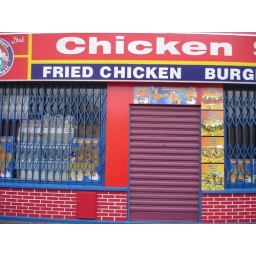
Most of the shops are closed monday morning in my neighbourhood, so their doors are closed too, but the coffee houses are open!